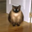
Label: cat